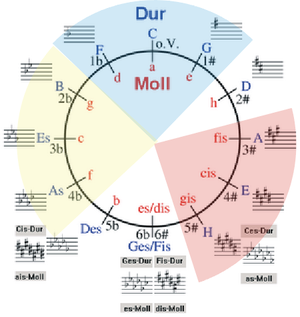
Kvintcirkel / Anvendelse i praksis
Kadence for: